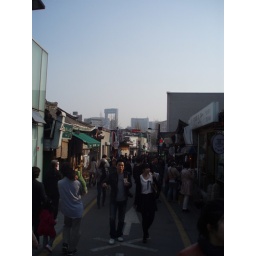
View of street in Jongno-gu. You can see the Jongno tower in the distance.